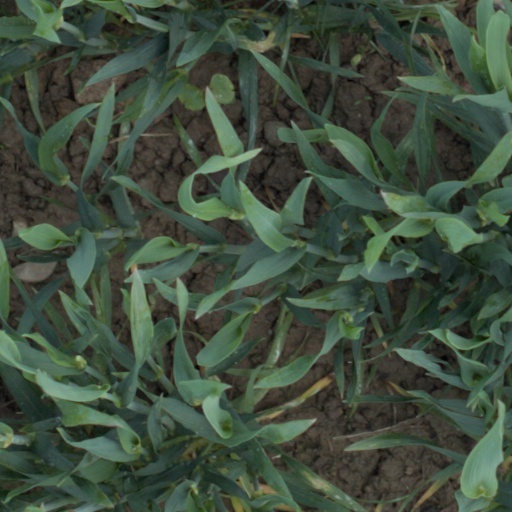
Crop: wheat